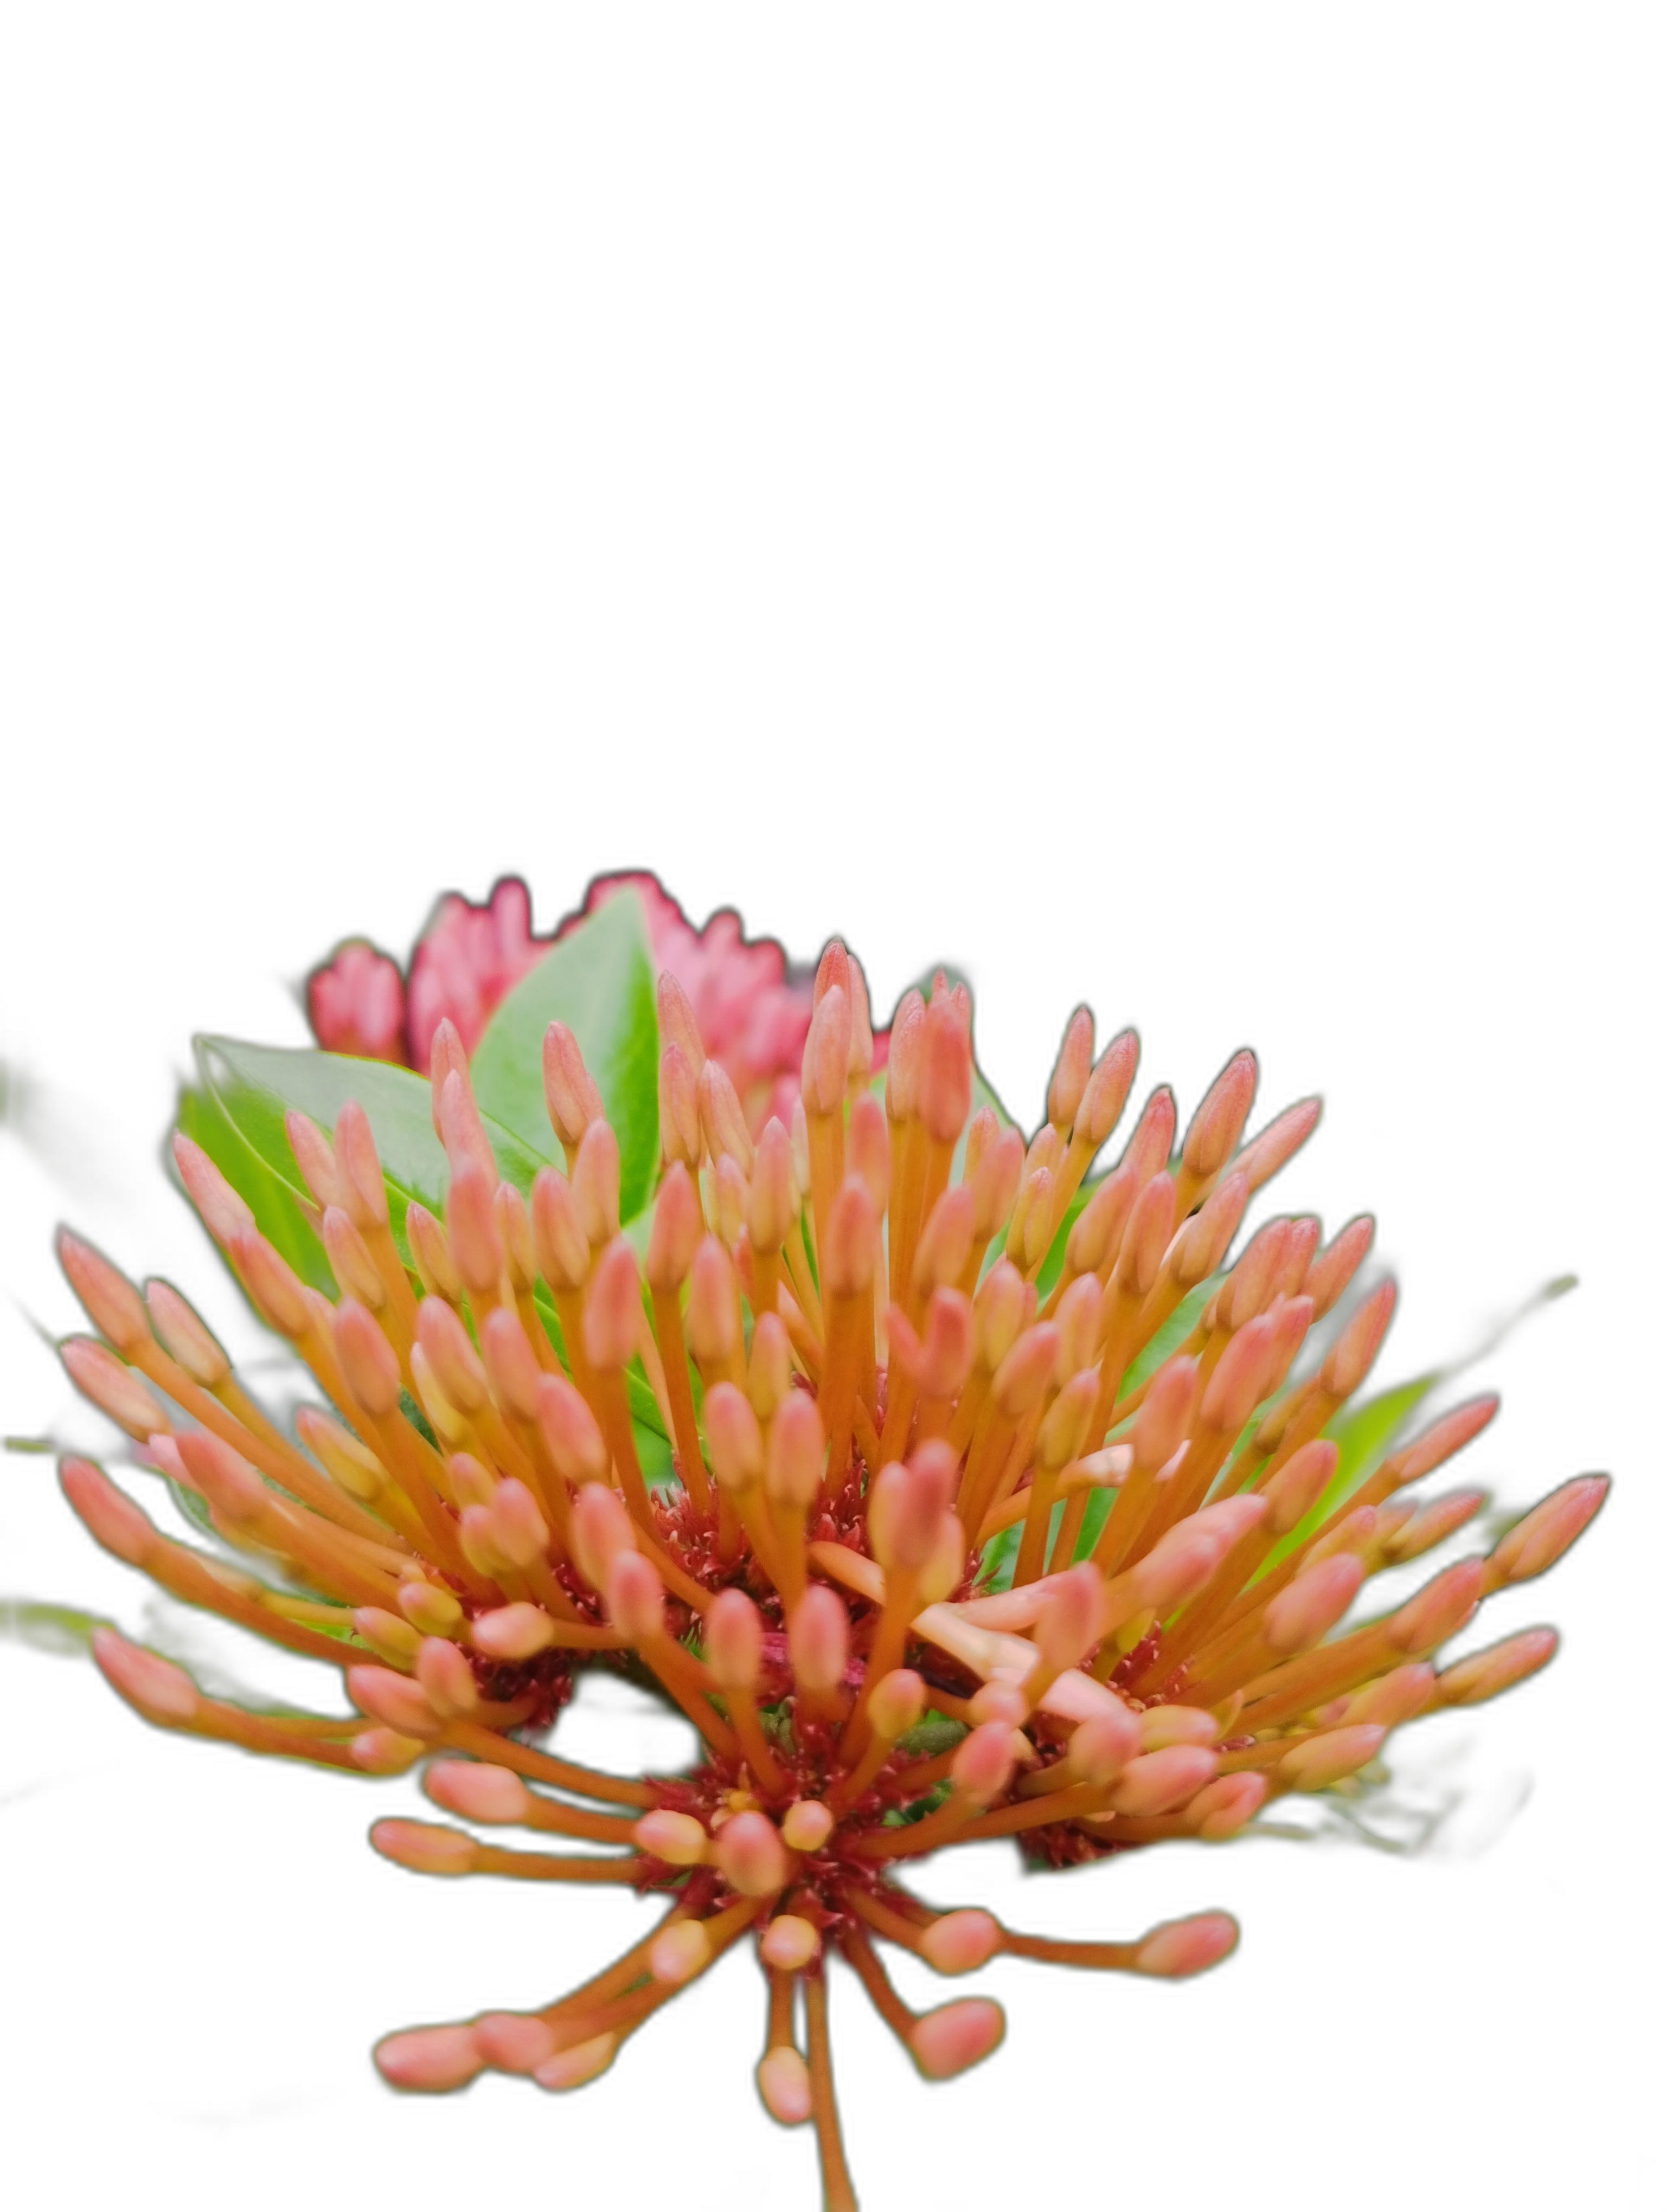
Label: Jungle geranium